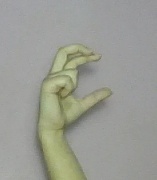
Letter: thal